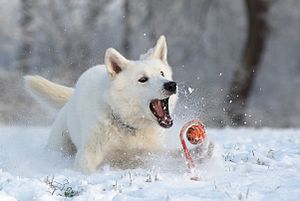
Hvid Schweizisk Hyrdehund / Billeder
En Hvid Schweizisk Hyrdehund er en hunderace, der stammer fra USA og Canada, og kom til Europa i 1970'erne.